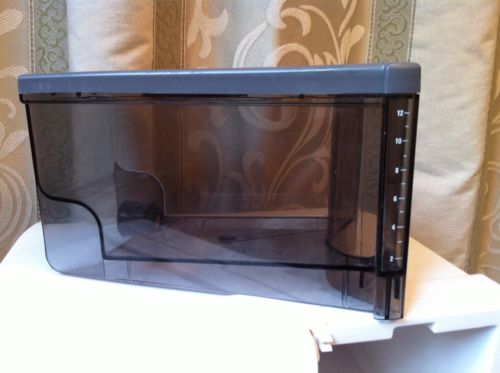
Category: coffee maker